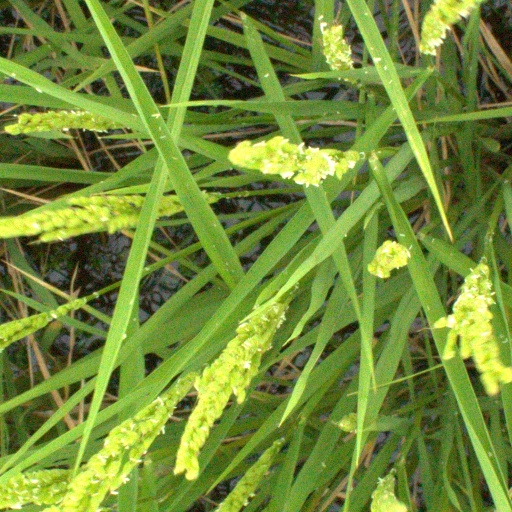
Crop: rice